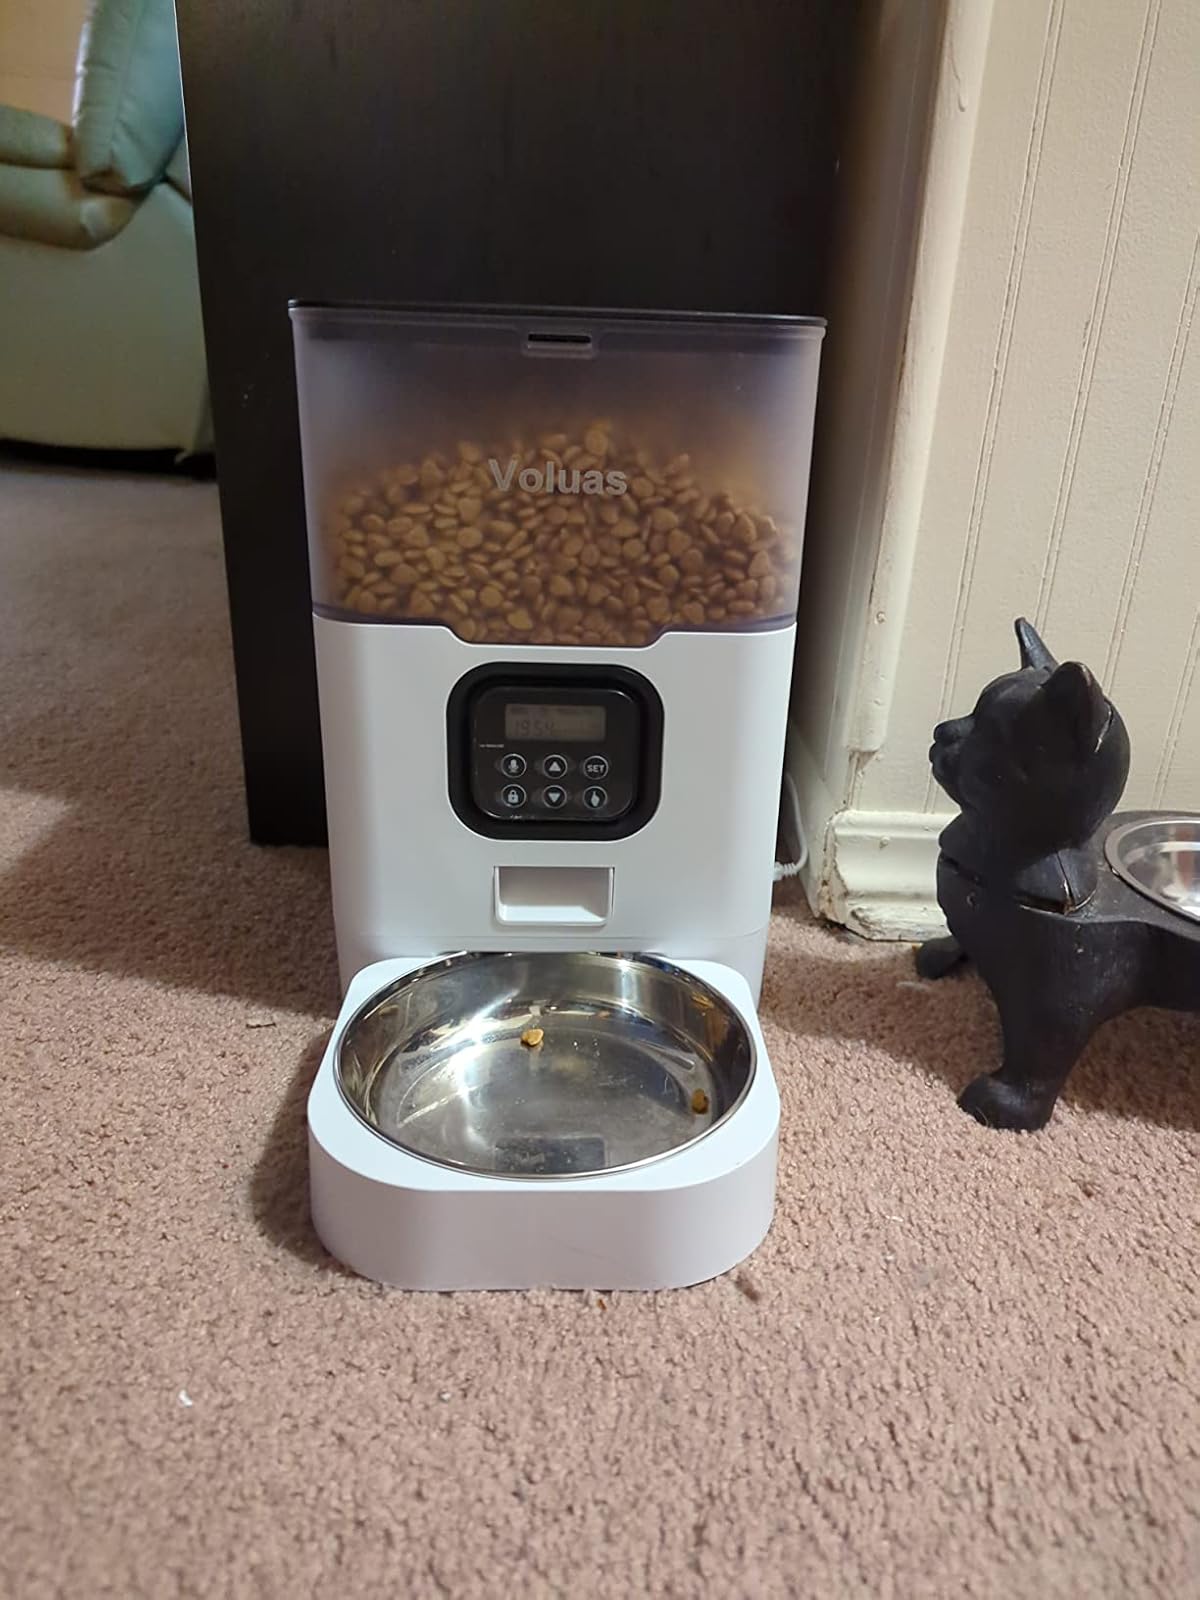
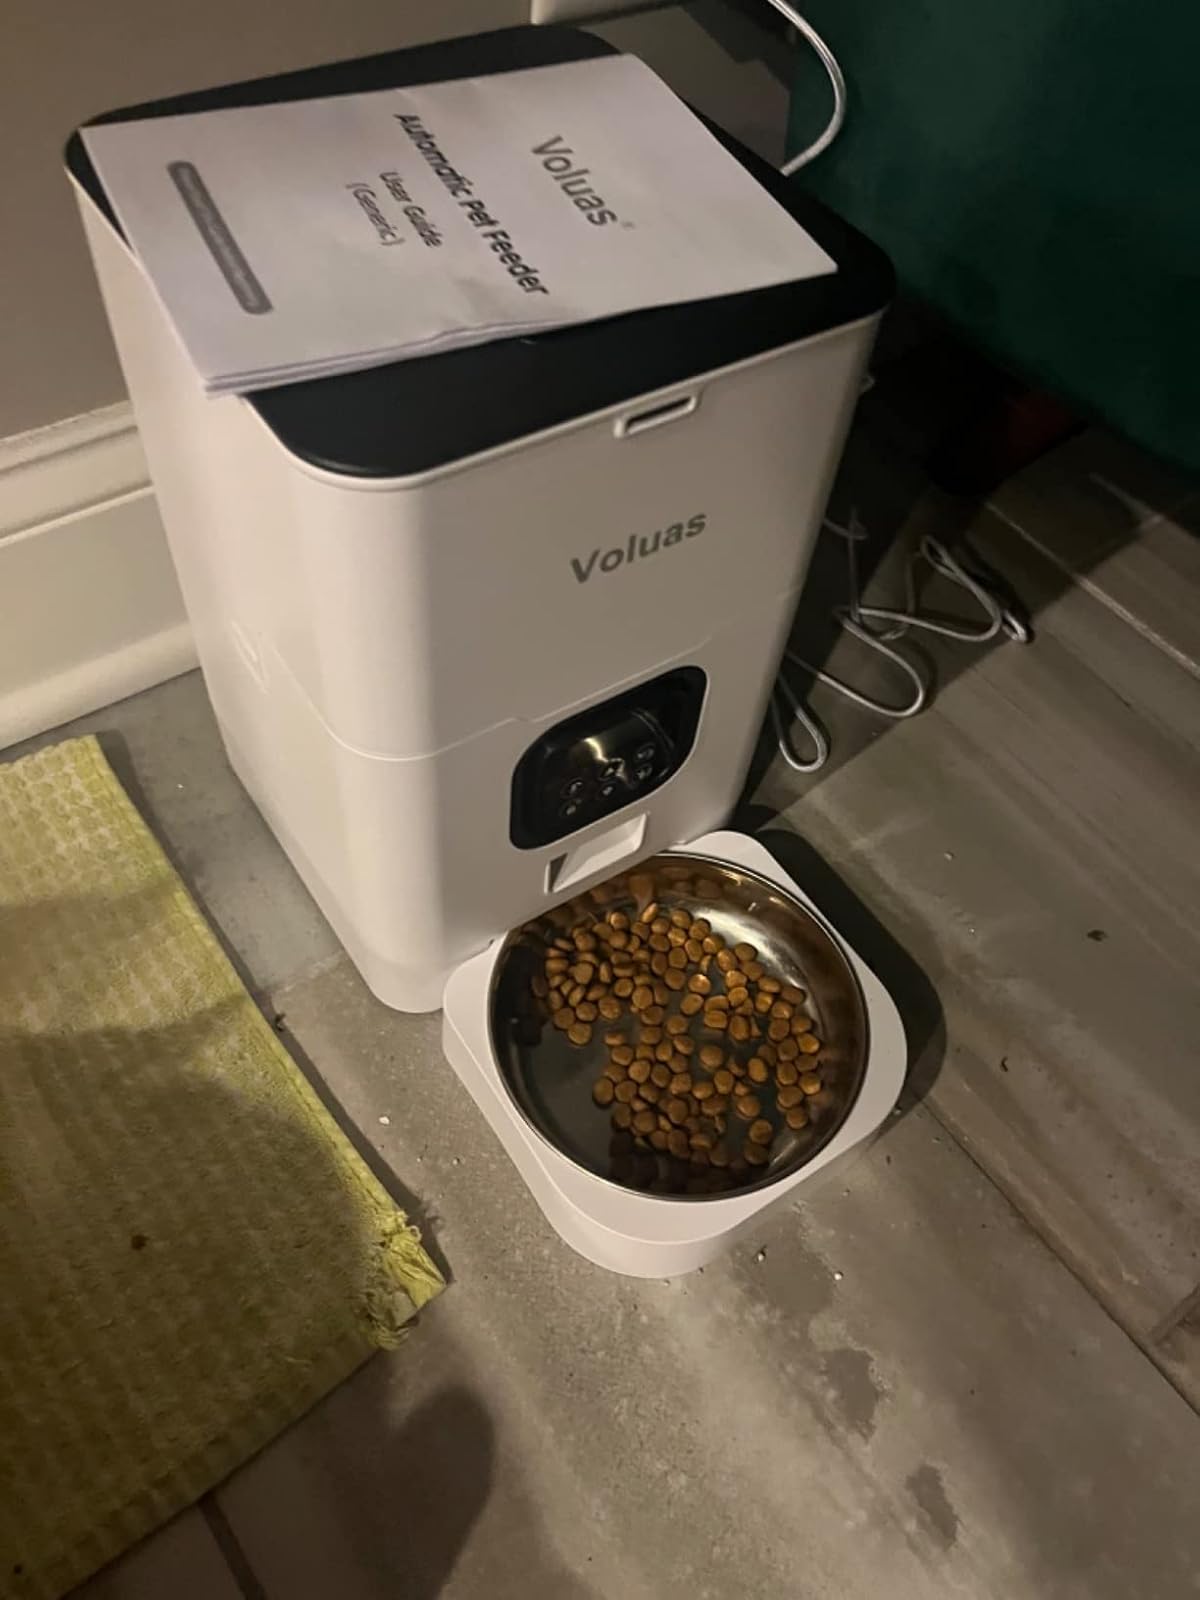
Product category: items_feeder
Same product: no